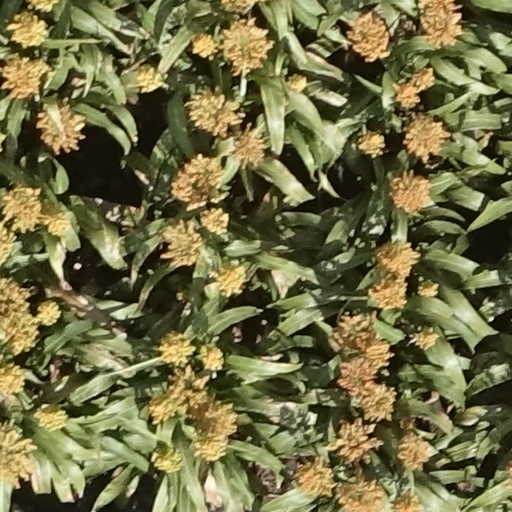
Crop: sorghum